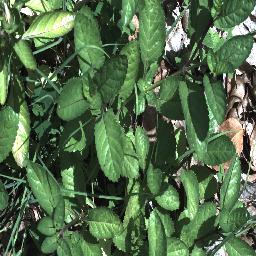
Label: snake_weed